Accident (2008 film)

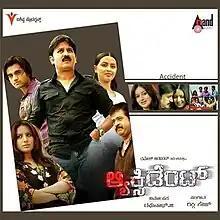

Accident is a 2008 Indian Kannada language Suspense Thriller film directed by Ramesh Aravind and starring himself, Rekha Vedavyas and Pooja Gandhi. Thilak Shekar and Mohan play supporting roles. The film was a box office success and ran for fifty days.